Lady Victoria Campbell

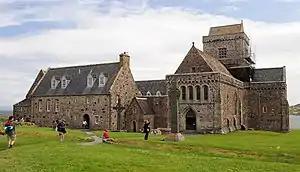
Iona Abbey, where Lady Victoria experienced a "second consecration".

Despite her limited ability to walk, Victoria frequently visited poverty-stricken families on the island of Iona. During a visit to Iona Abbey in 1882, Victoria experienced a "second consecration" and thereafter dedicated herself to helping those who lived on the islands throughout Argyll. A plaque was later installed in the abbey that reads, "In this church and by this window Victoria, daughter of George, eighth Duke of Argyll, dedicated her life to the glory of God in the service of the people of these islands."